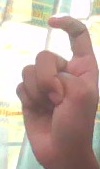
ASL sign: X